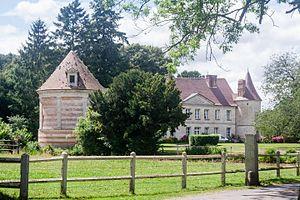
Livarot-Pays-d'Auge est une commune française située dans le département du Calvados en région Normandie, peuplée de 6 323 habitants. Elle est créée le 1ᵉʳ janvier 2016 par la fusion de vingt-deux communes, sous le régime juridique des communes nouvelles. Les communes d'Auquainville, Les Autels-Saint-Bazile, Bellou, Cerqueux, Cheffreville-Tonnencourt, La Croupte, Familly, Fervaques, Heurtevent, Livarot, Le Mesnil-Bacley, Le Mesnil-Durand, Le Mesnil-Germain, Meulles, Les Moutiers-Hubert, Notre-Dame-de-Courson, Préaux-Saint-Sébastien, Sainte-Marguerite-des-Loges, Saint-Martin-du-Mesnil-Oury, Saint-Michel-de-Livet, Saint-Ouen-le-Houx et Tortisambert deviennent des communes déléguées.
Le château de Préaux-Saint-Sébastien est un édifice situé sur la commune de Livarot-Pays-d'Auge, dans le département français du Calvados.
Cette liste regroupe une partie des monuments historiques du Calvados.